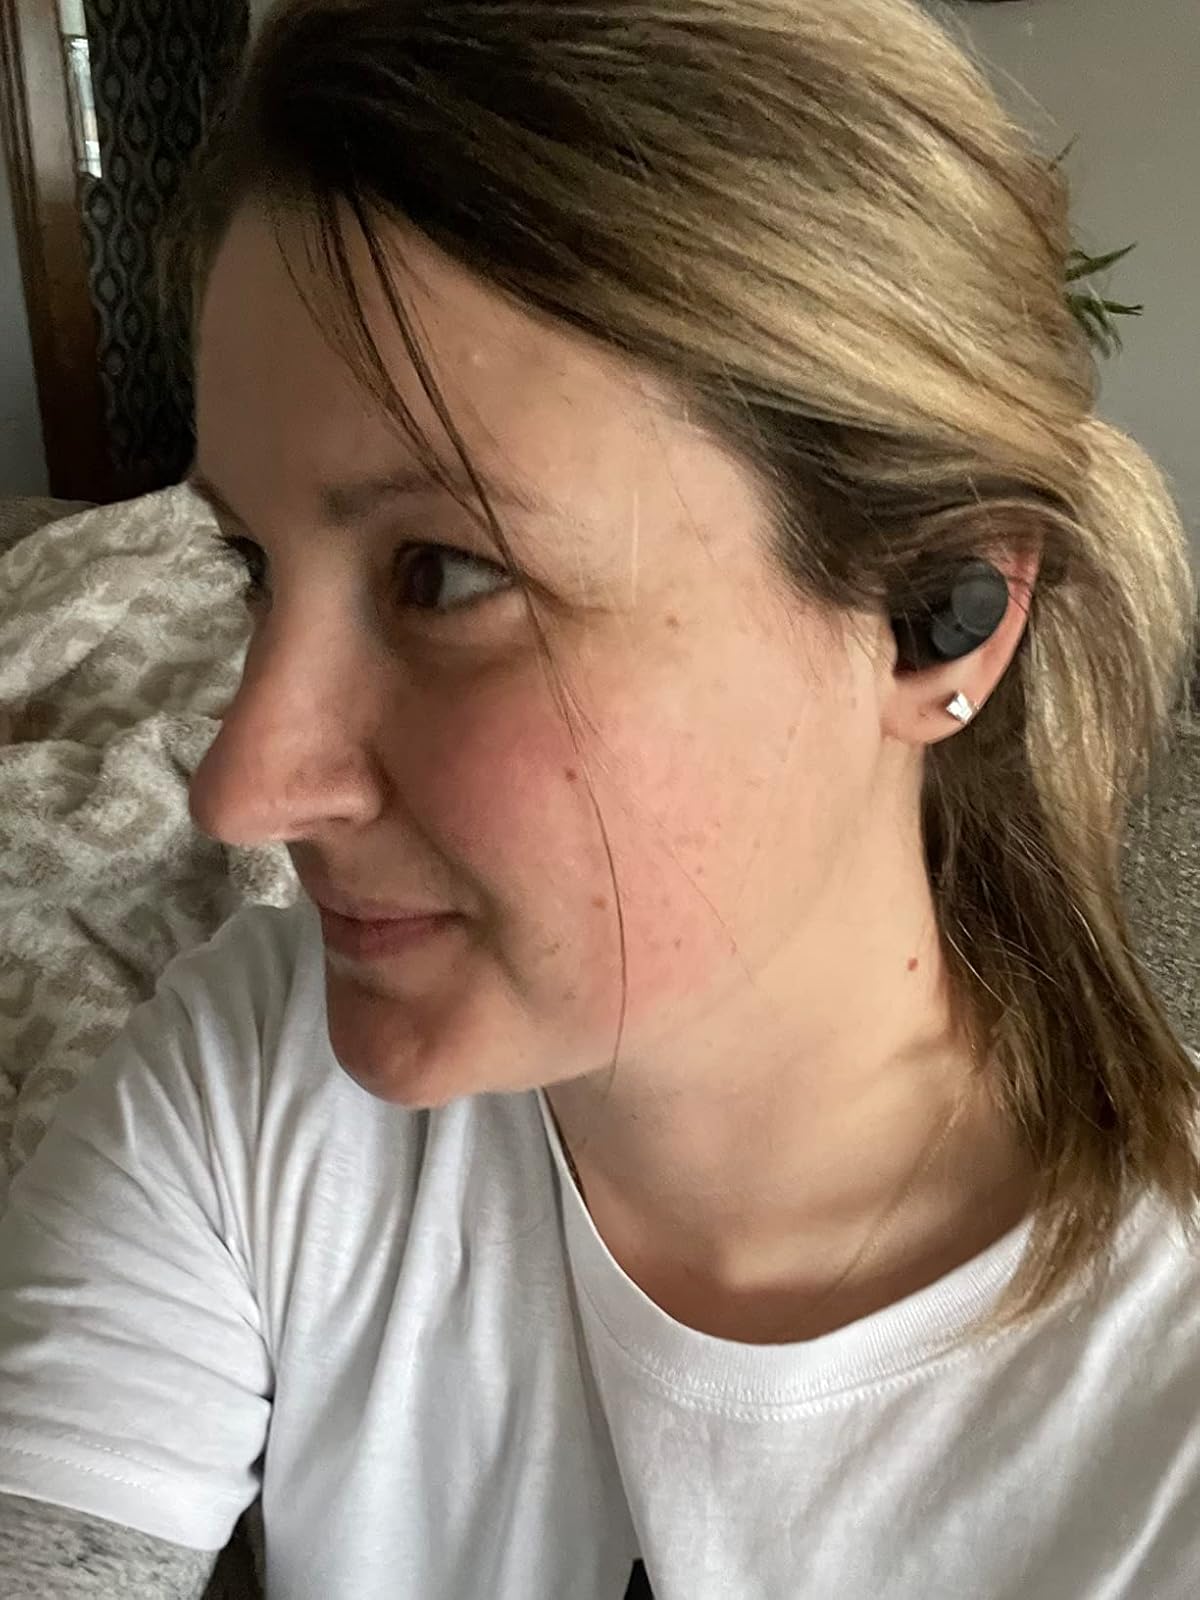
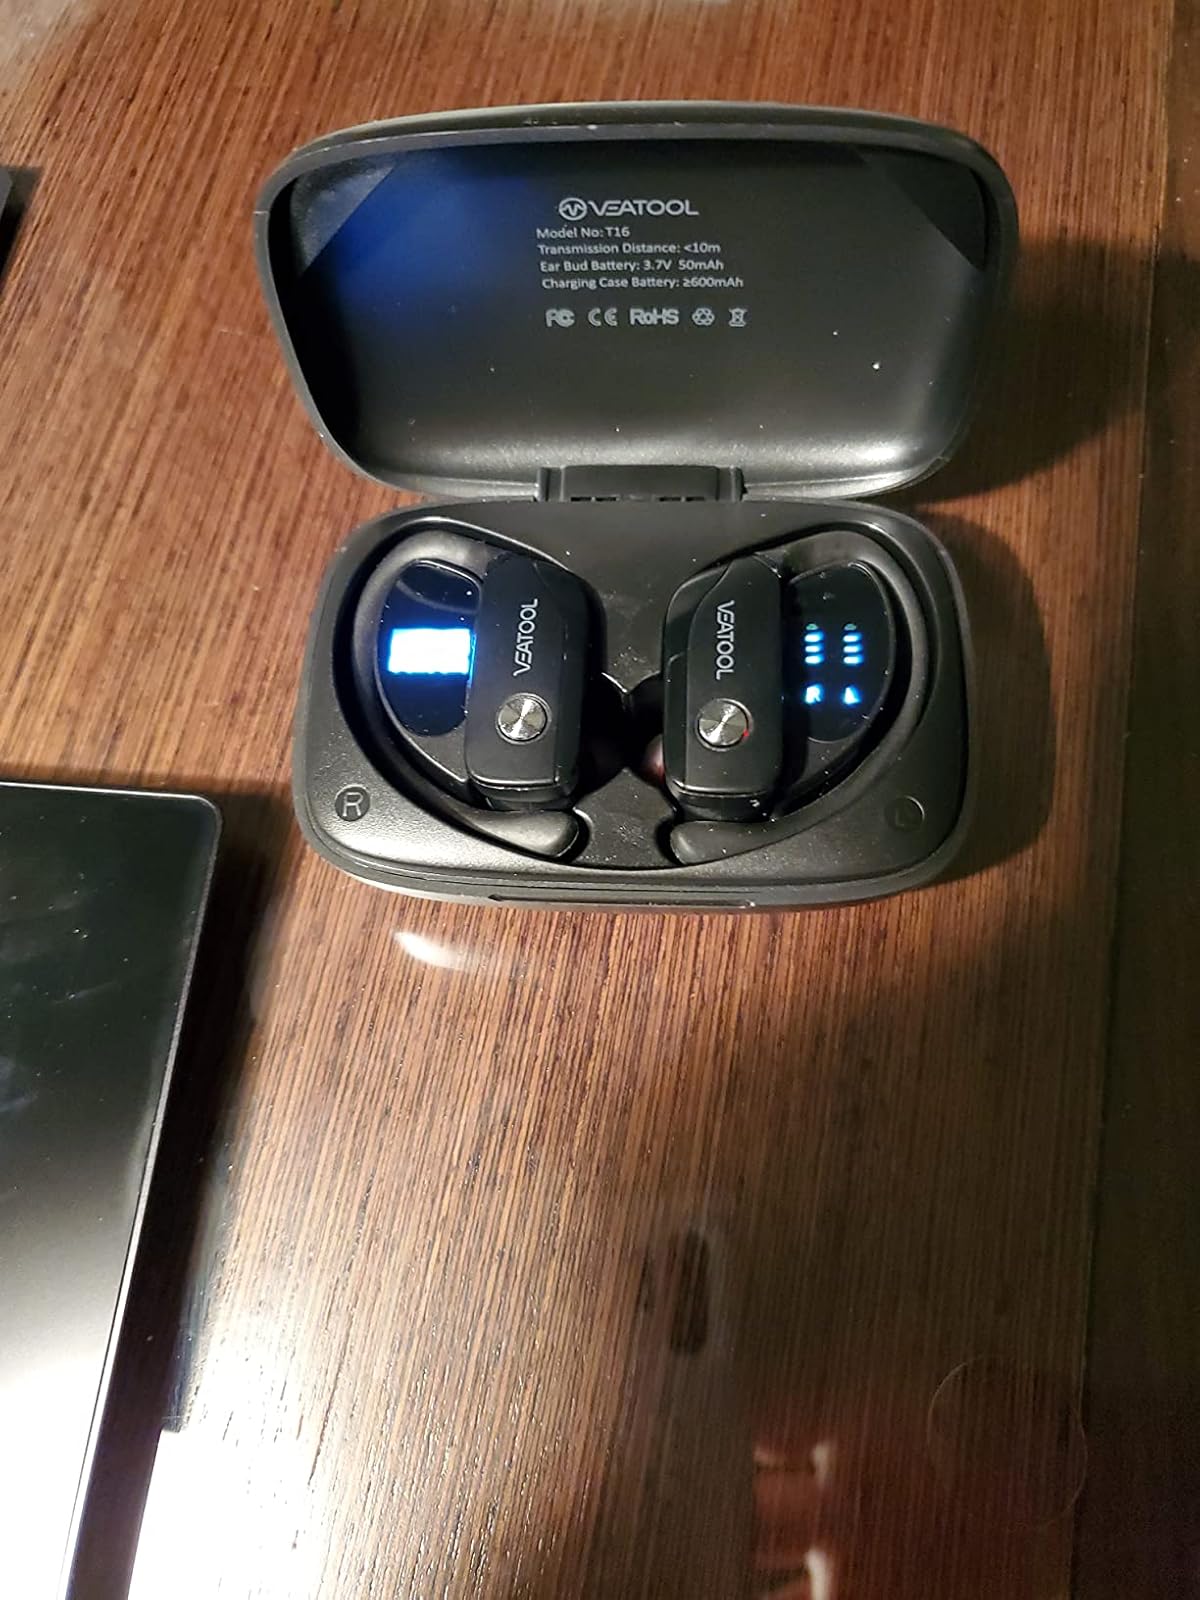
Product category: earbuds
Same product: no